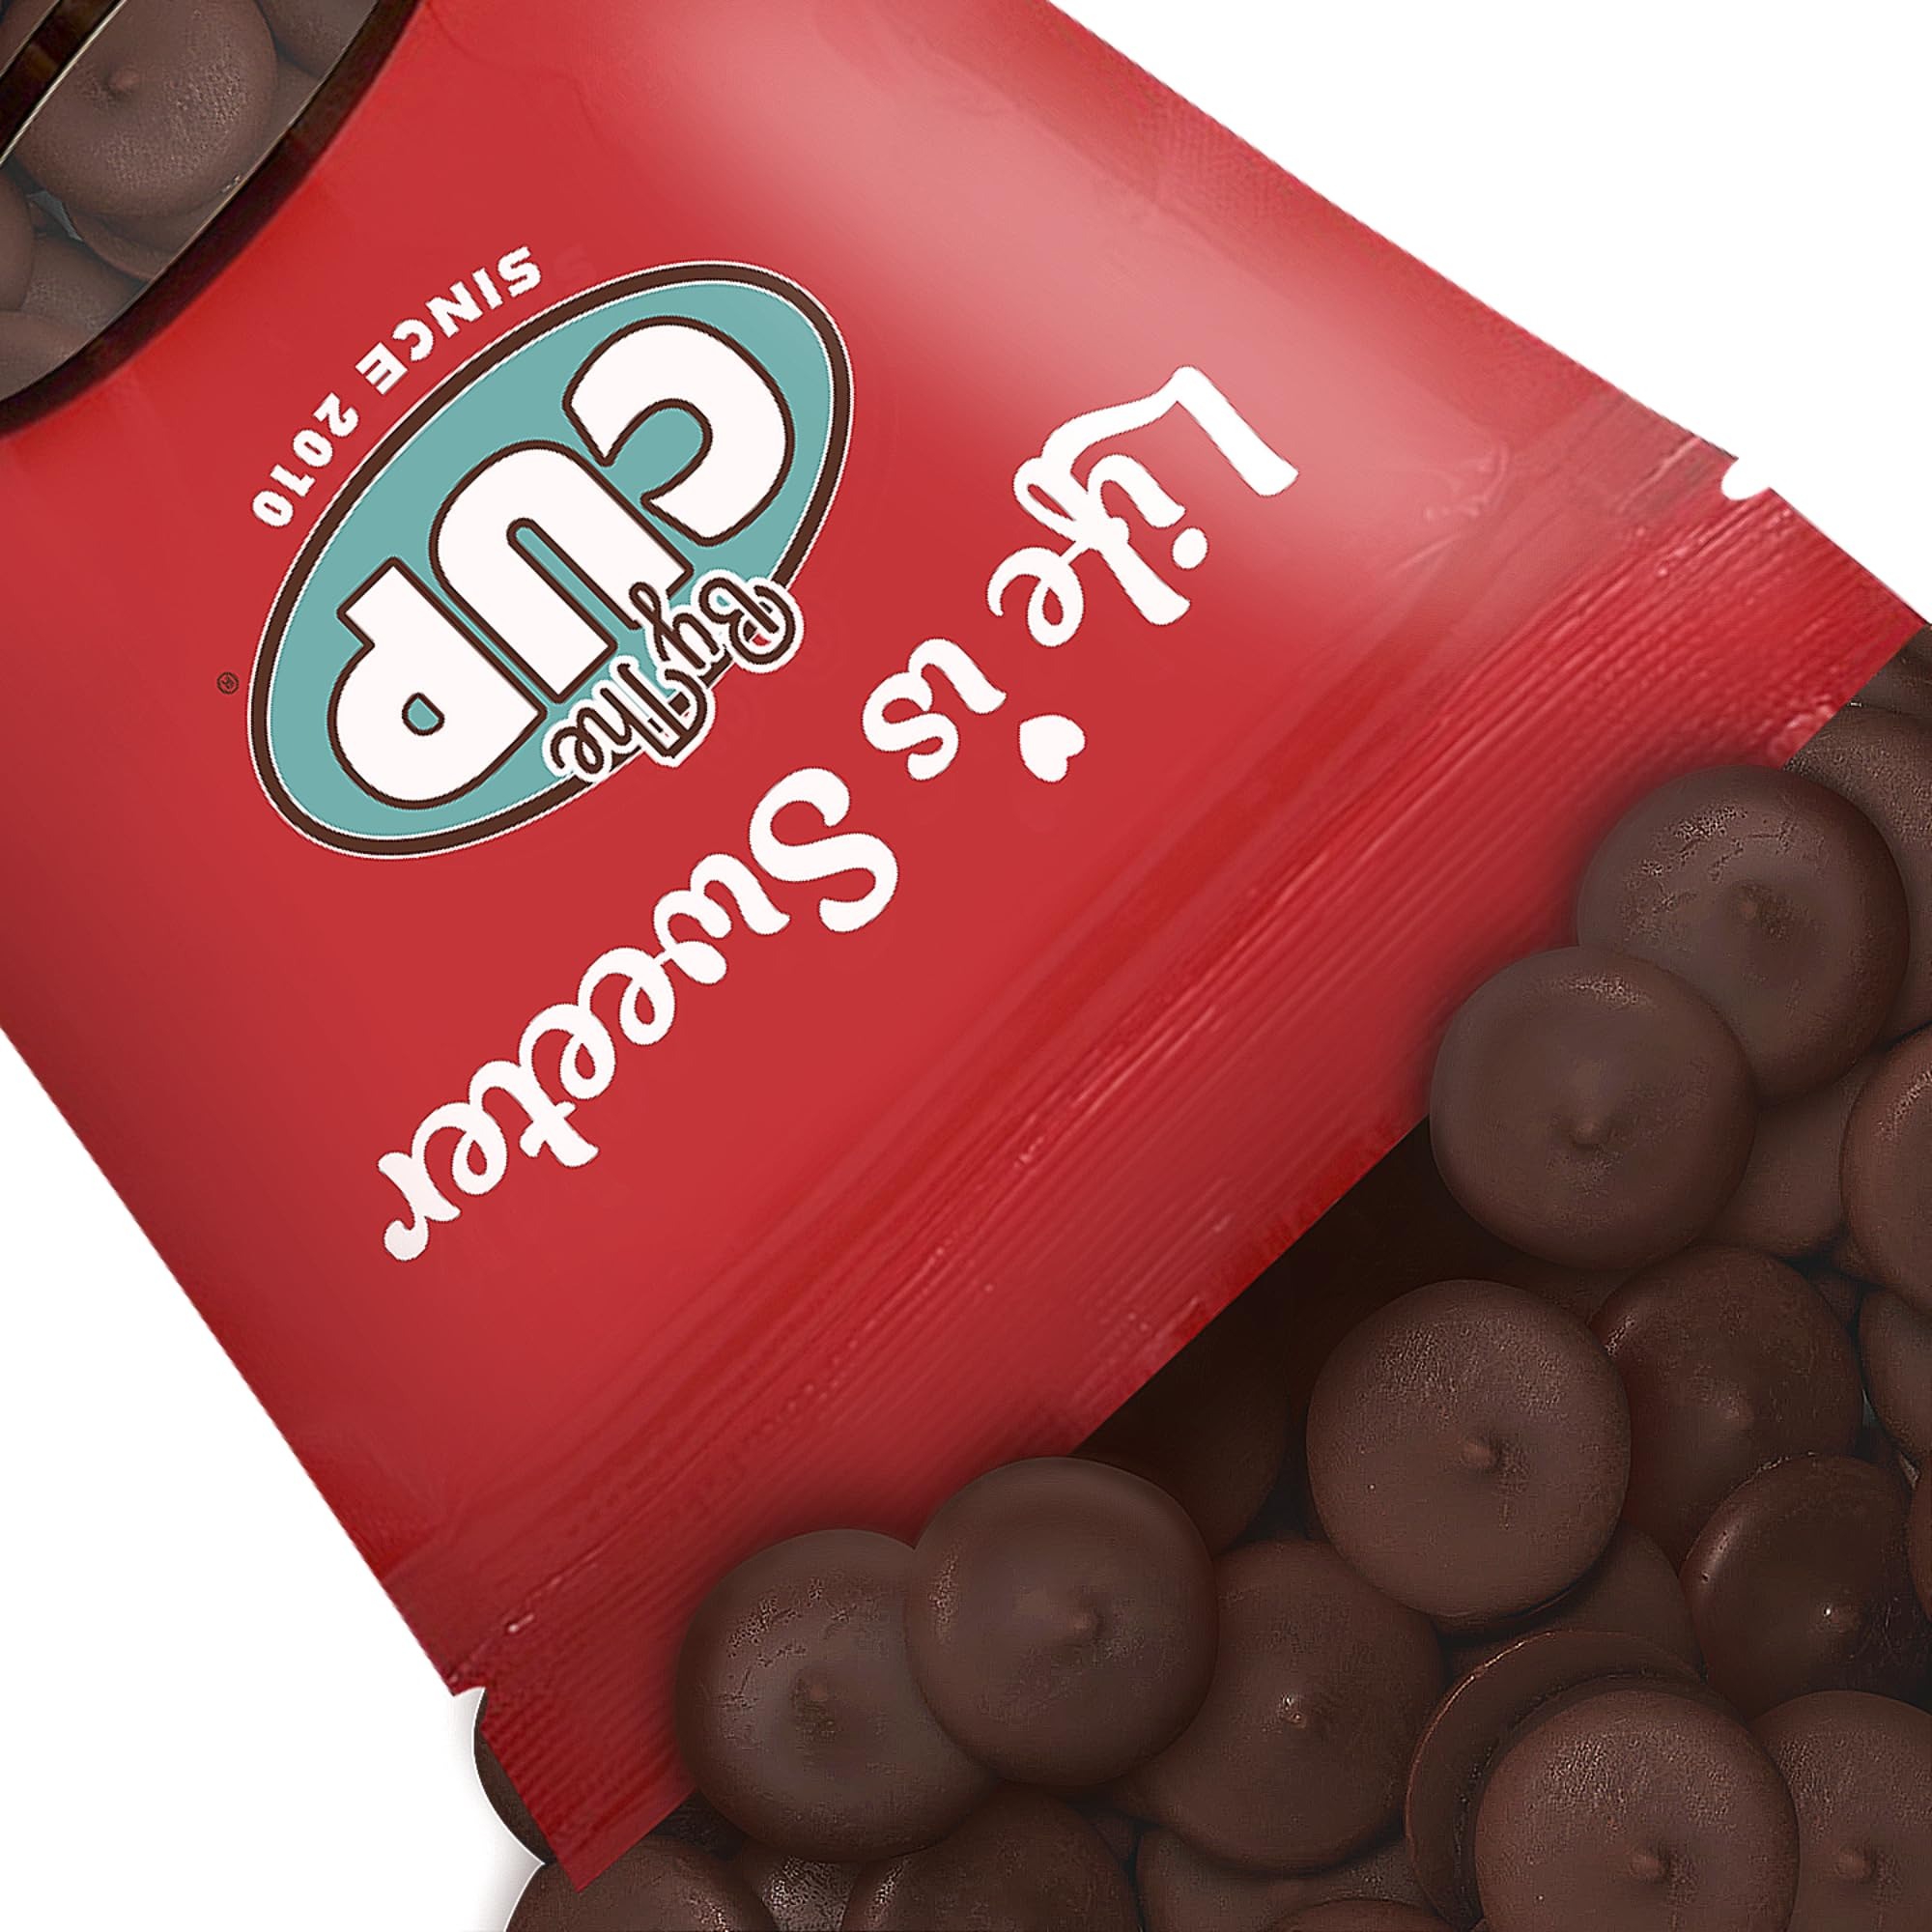
Item Name: By The Cup Milk Chocolate Melting Wafers, 5 lb Bulk Bag for Chocolate Fountain, Fondue Sets, Molds and More
Bullet Point 1: 5 lb Bag of By The Cup Milk Chocolate Melting Wafer
Bullet Point 2: Confectionery wafers, also referred to as candy coatings, candy melts, and compound coatings
Bullet Point 3: Ideal for all kinds of confectionery adventures (e.g., molding, piping, drizzling)
Bullet Point 4: Perfect for making bark, turtles, clusters, fudge, chocolate dipped caramel apples, etc
Bullet Point 5: Easy to melt and mold, with no need for tempering. You don’t have to worry about blooming
Bullet Point 6: By The Cup is a registered trademark of Terrific Deal, Inc
Product Description: Milk Chocolate Melting Wafers 5 lb Bag
Value: 80.0
Unit: Ounce

Price: 46.99